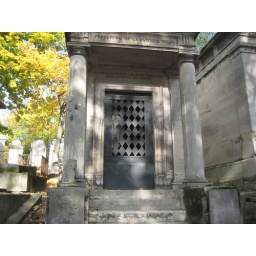
This odd assembly of gray stones on long stems seemed jarringly modern in this 19th-century atmosphere.